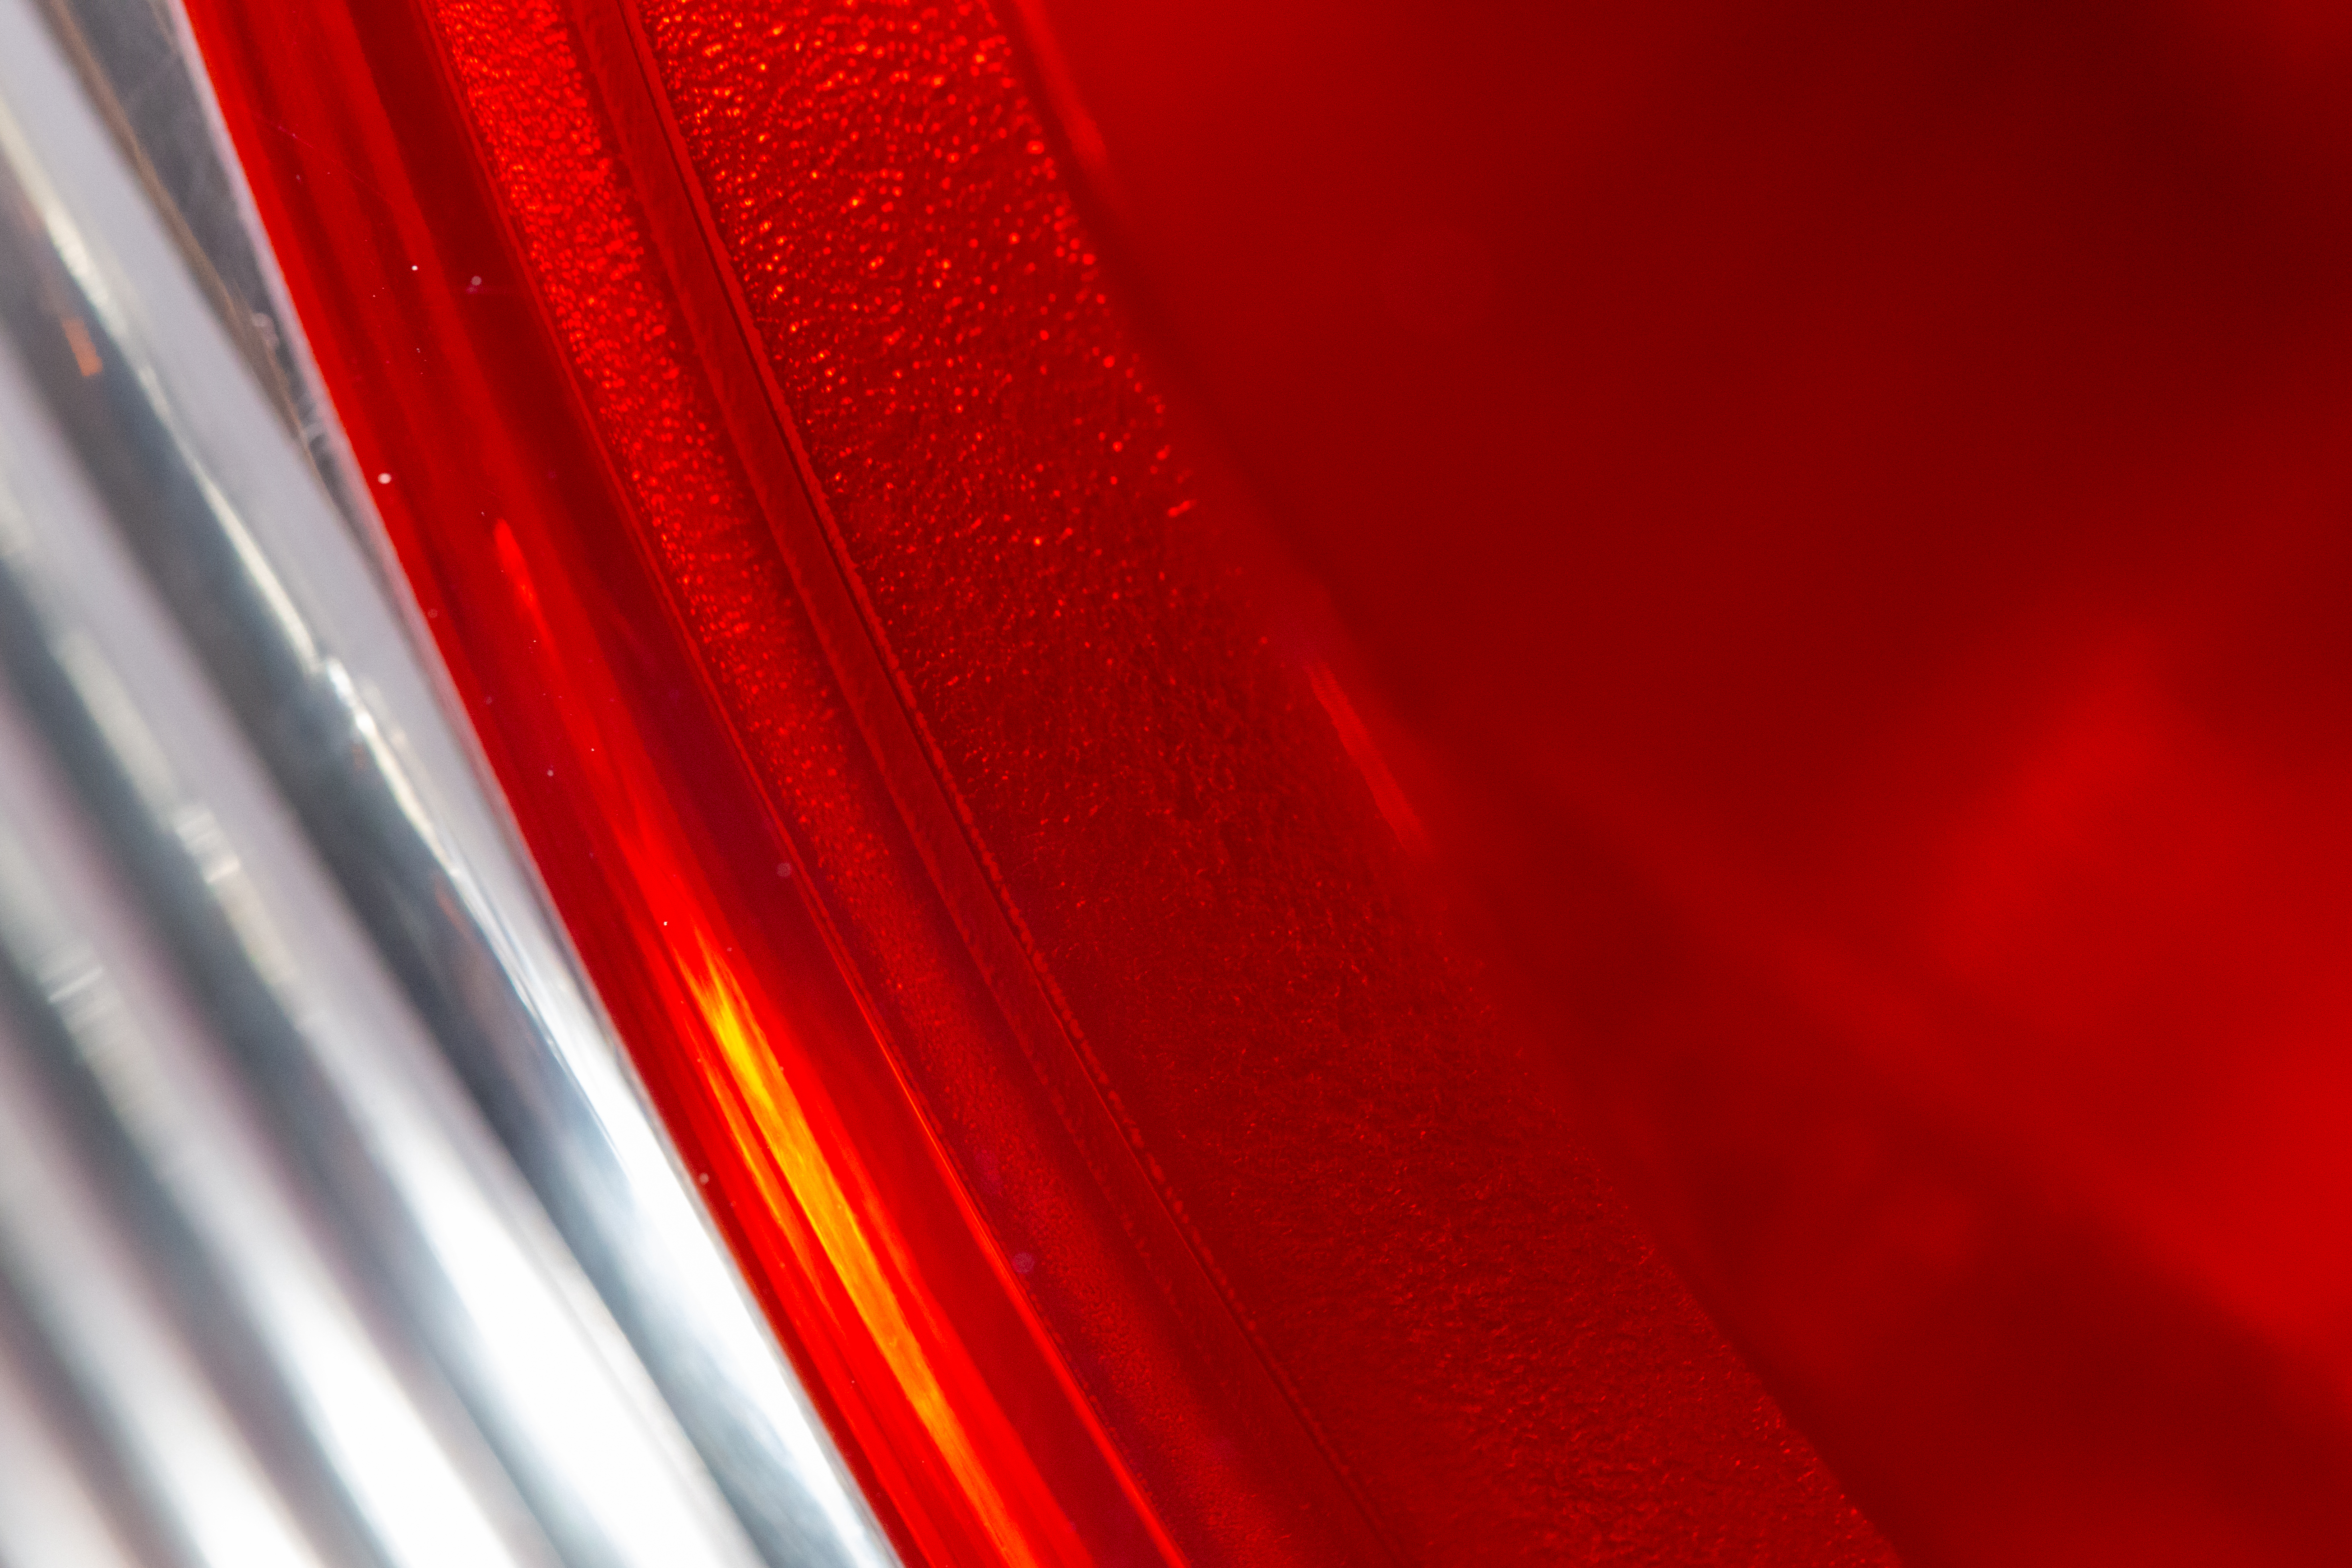
red, light, automotive lighting, line, textile, automotive tail brake light